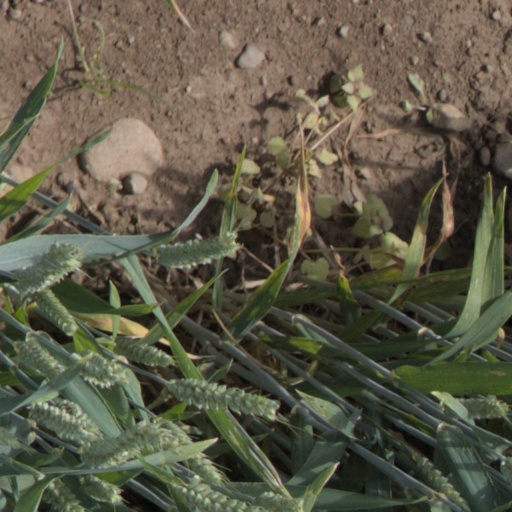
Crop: wheat